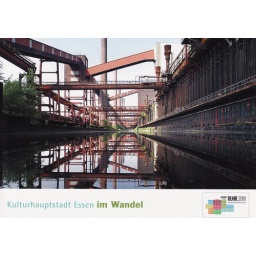
This is a free card issued by the &amp;quot;European Capital of Culture 2010&amp;quot; Essen, showing the coke oven plant of Zollverein.